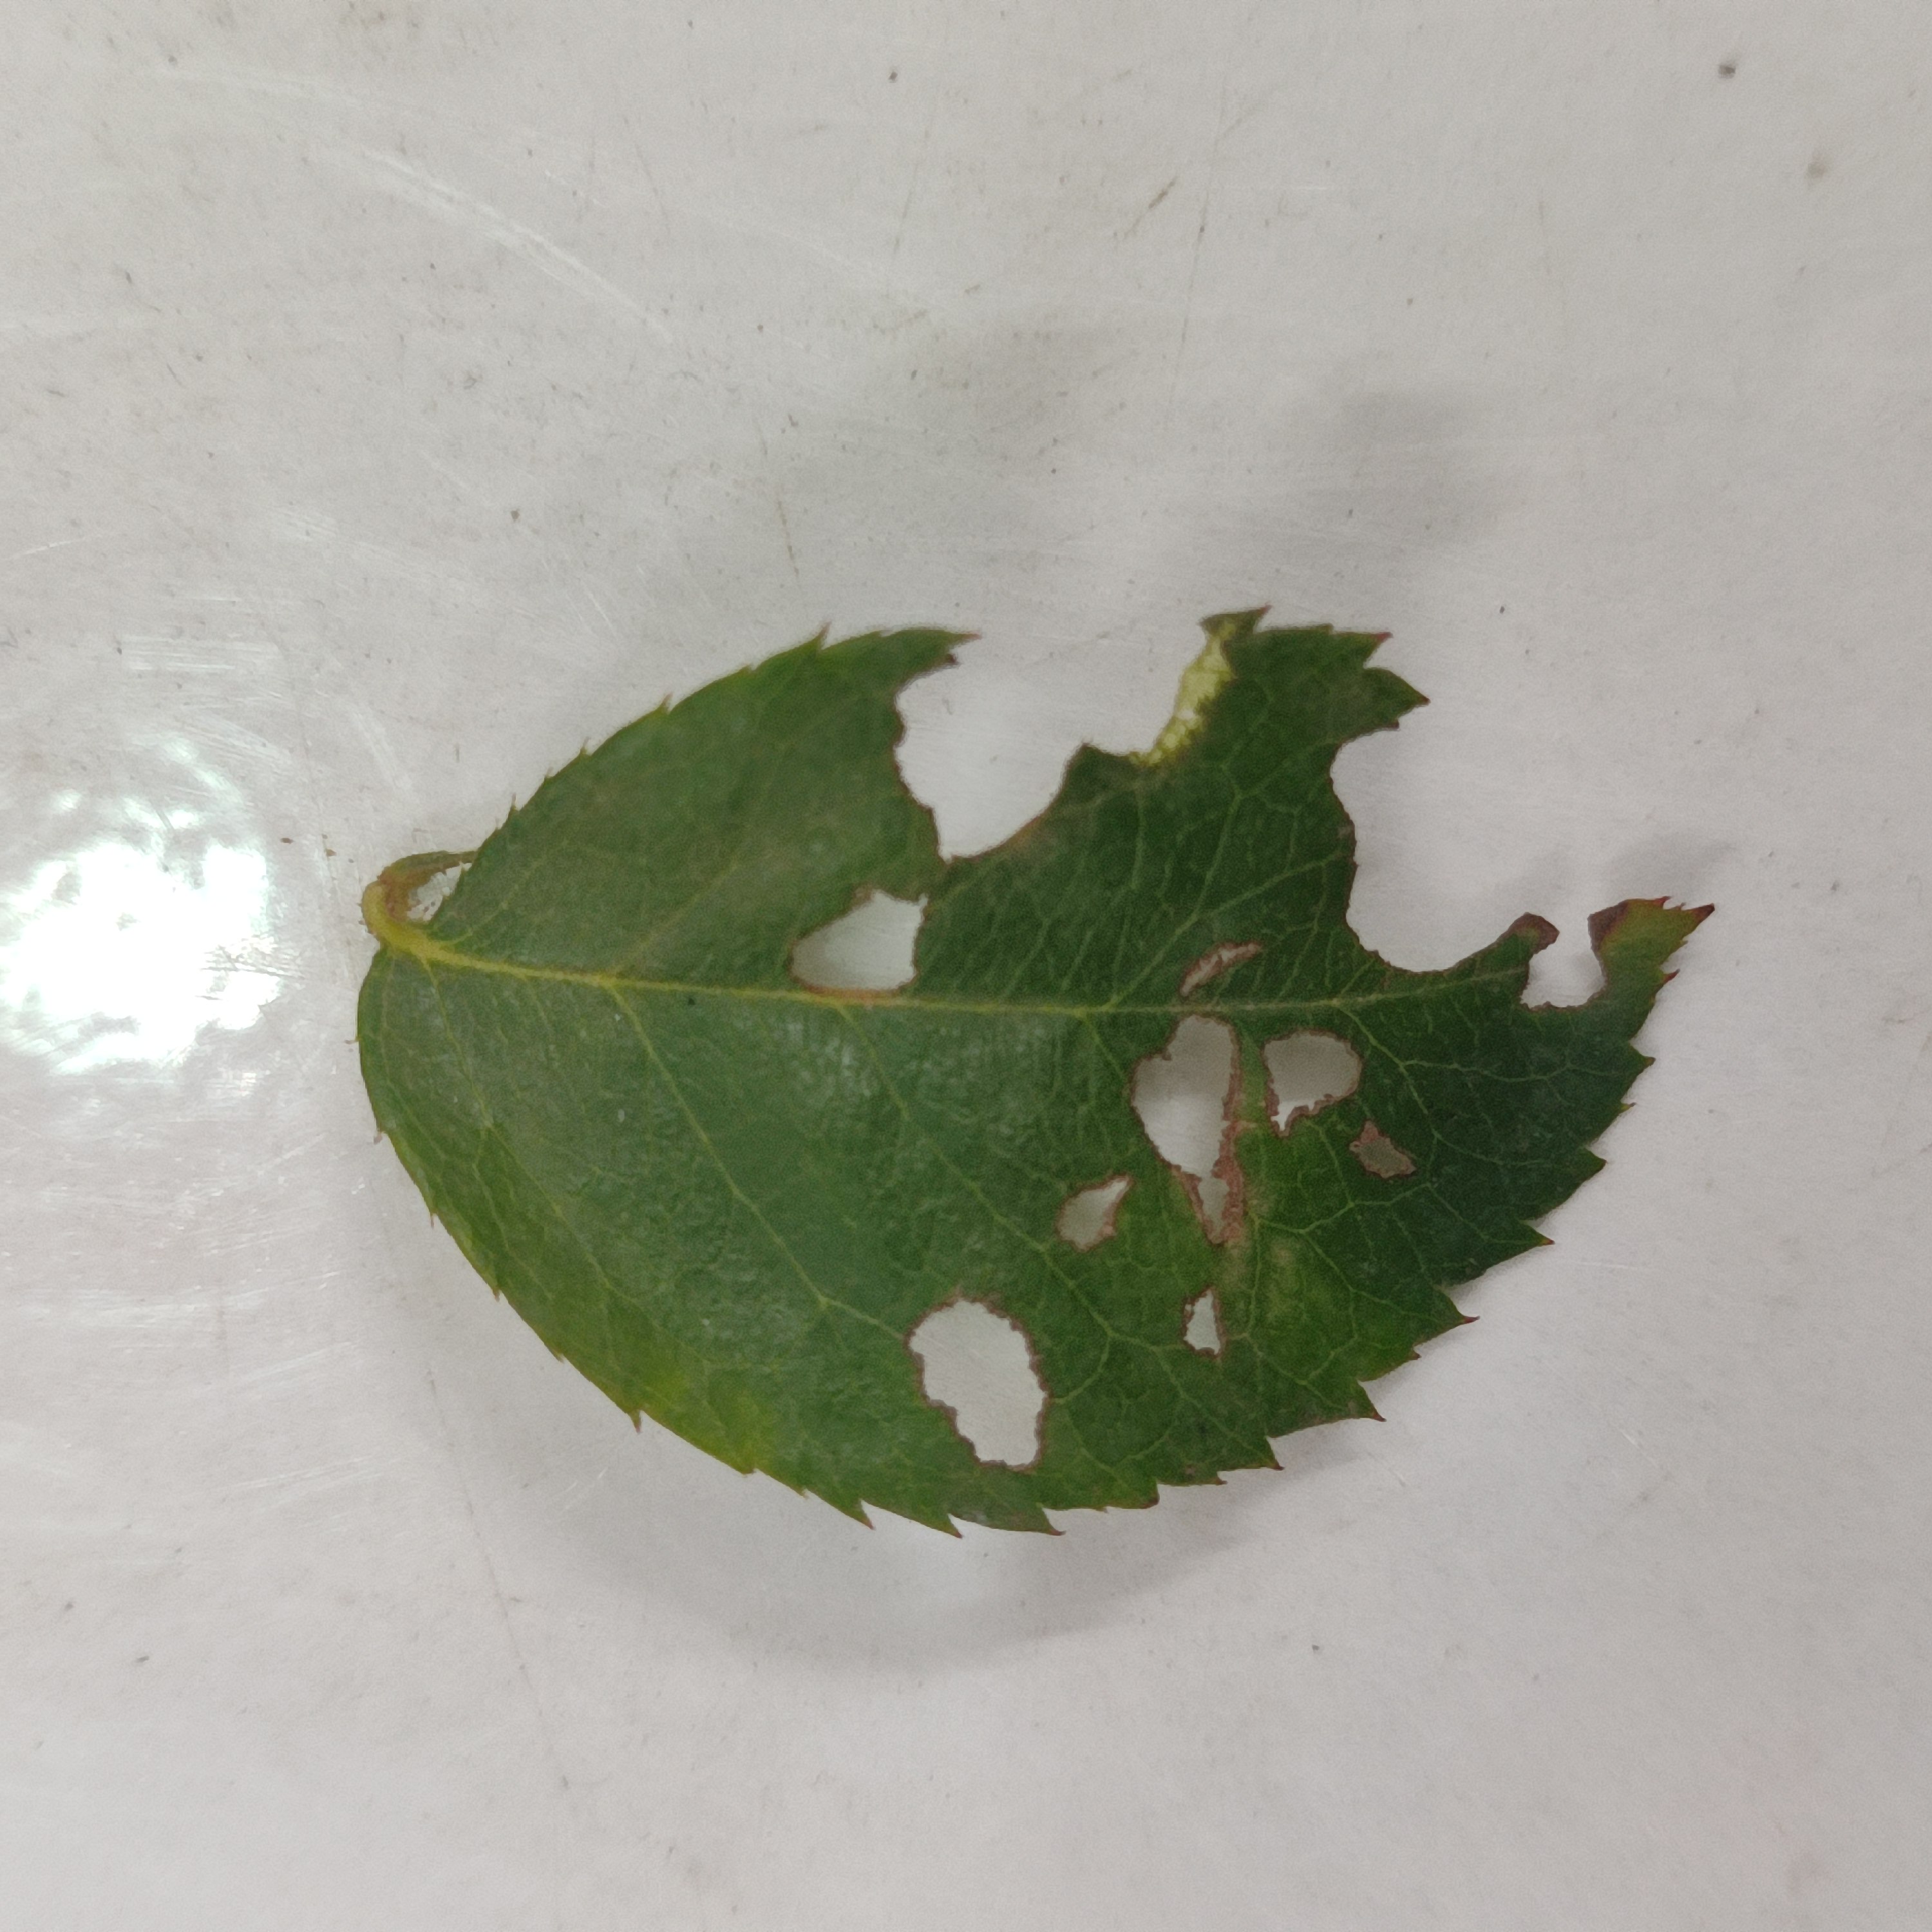
Label: Insect Hole